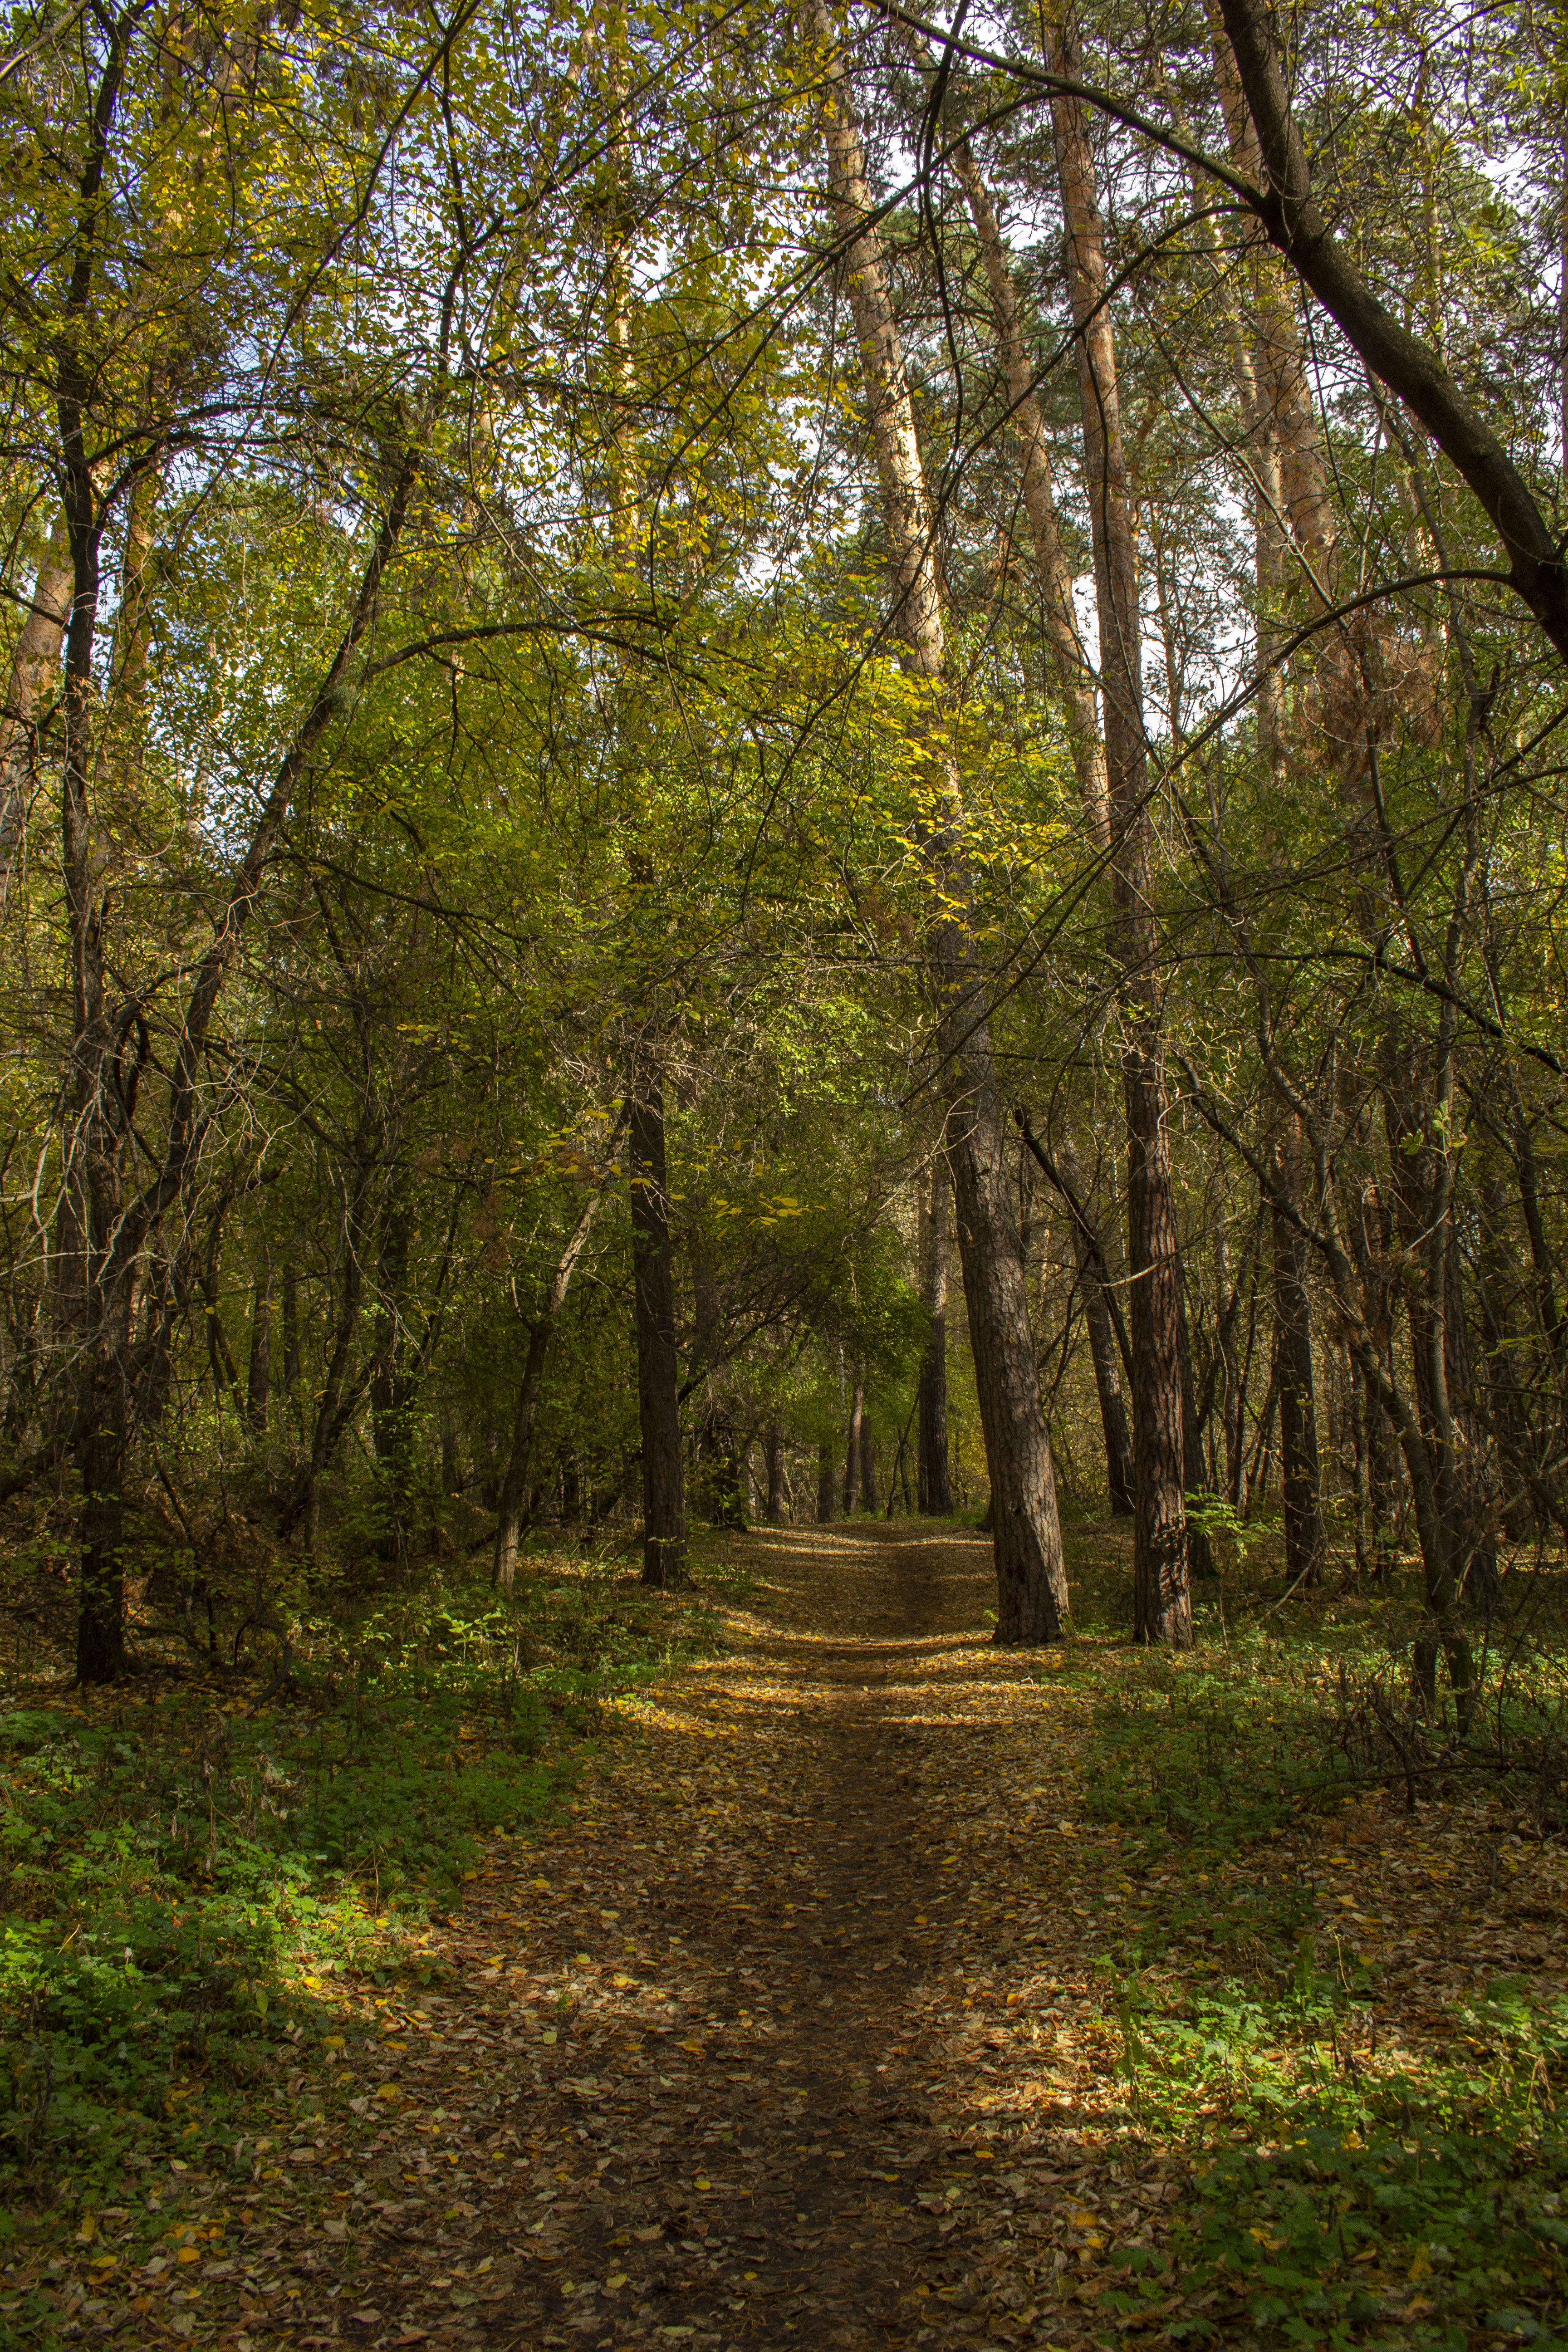
pines, path, foliage, forest, trees, autumn, tree, natural landscape, woodland, natural environment, nature, nature reserve, vegetation, Northern hardwood forest, leaf, biome, temperate broadleaf and mixed forest, woody plant, old growth forest, grove, plant, sunlight, deciduous, grass, tropical and subtropical coniferous forests, trail, branch, temperate coniferous forest, spring, wood, trunk, jungle, riparian forest, landscape, valdivian temperate rain forest, wildlife, spruce fir forest